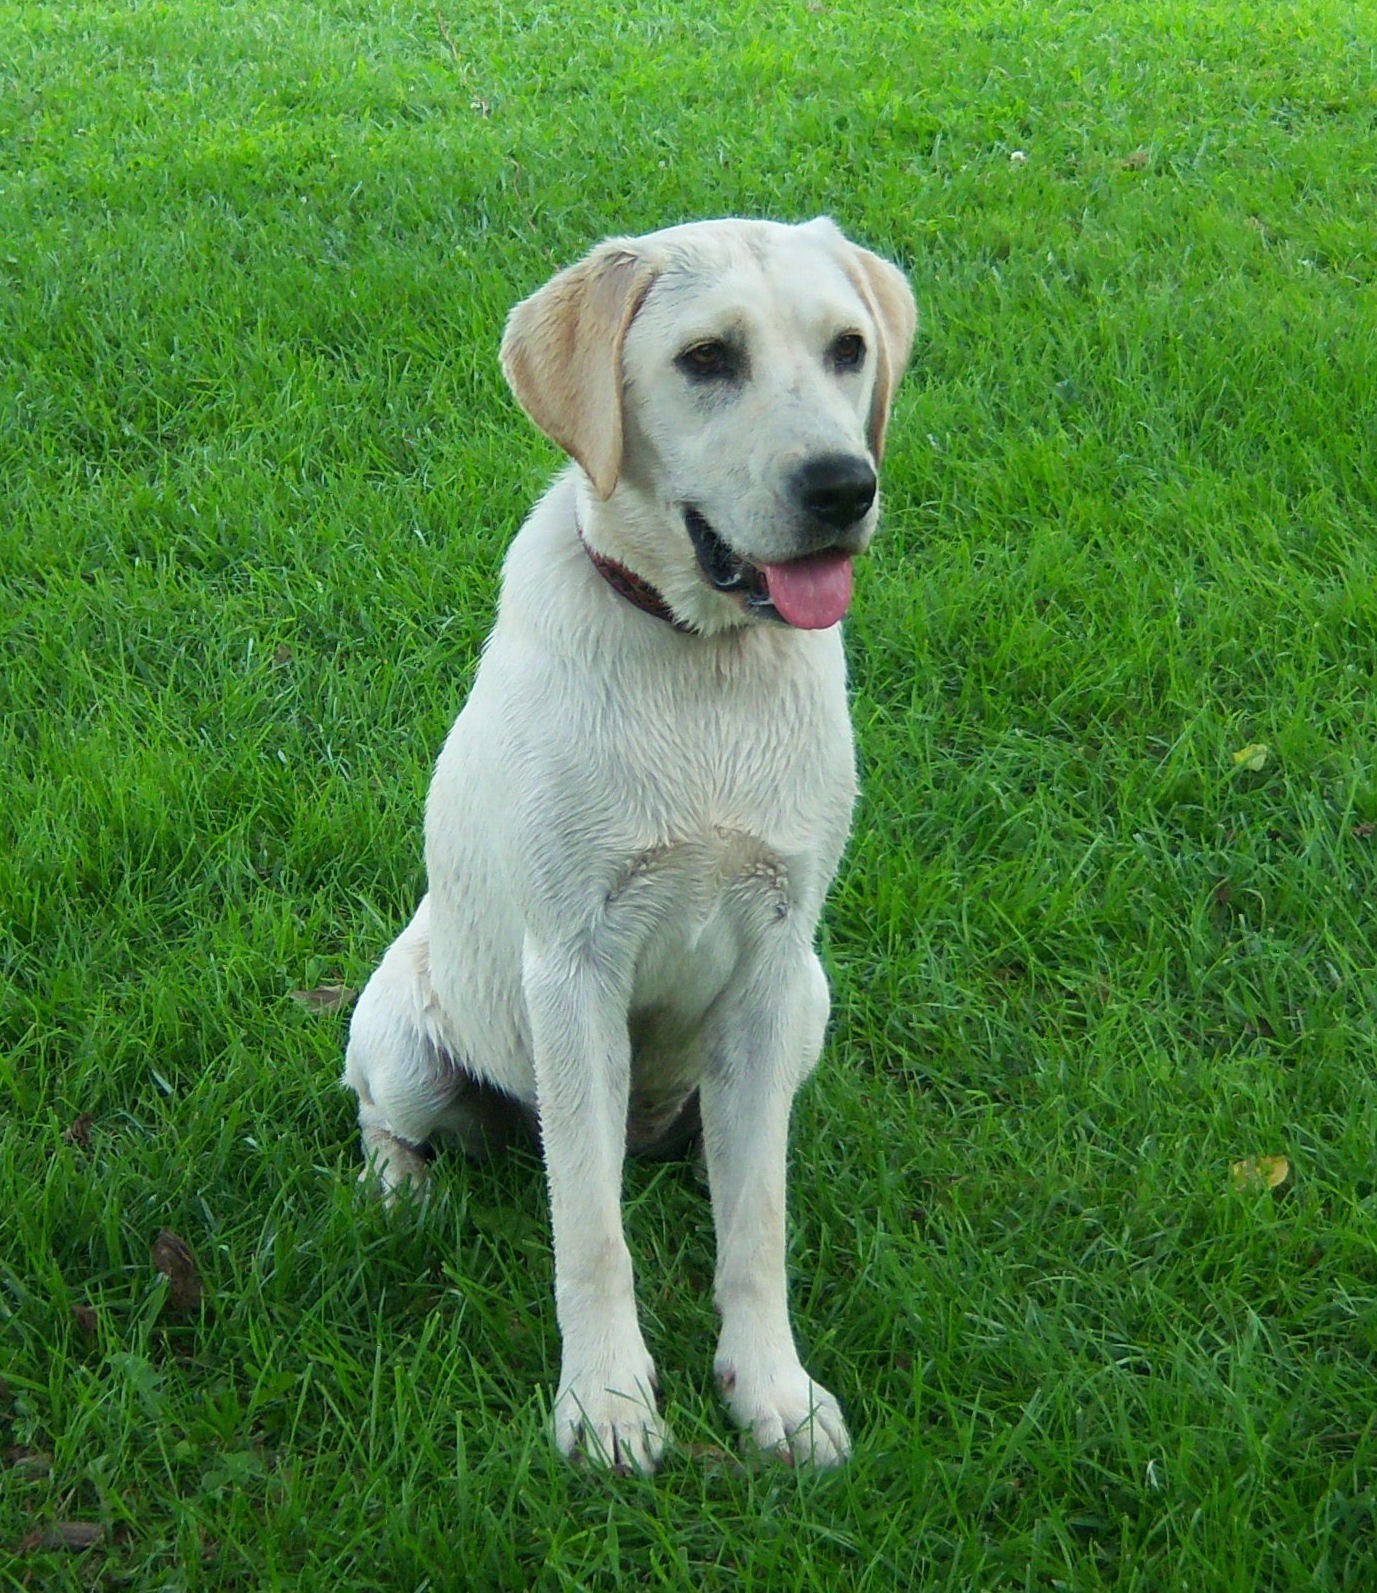
white, dog, pet, mammal, family, vertebrate, labrador retriever, pure, labrador, dog breed, retriever, breed, pedigree, dog like mammal, carnivoran